AC power plugs and sockets: British and related types

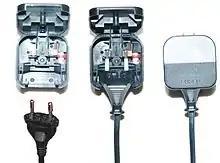
Conversion plug suitable for europlug, empty, europlug inserted and closed

Plug adaptors permit two or more plugs to share one socket-outlet, or allow the use of a plug of different type. There are several common types, including double- and triple-socket blocks, shaver adaptors, and multi-socket strips. Adaptors which allow the use of non-BS 1363 plugs, or more than two BS 1363 plugs, must be fused. Appliances are designed not to draw more power than their plug is rated for; the use of such adaptors, and also multi-socketed extension leads, makes it possible for several appliances to be connected through a single outlet, with the potential to cause dangerous overloads.